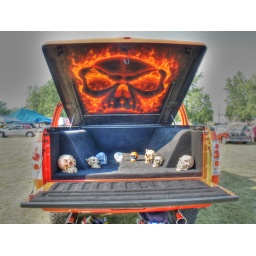
The truck was on display in the car show at the Buffalo River Festival. Check out the original shot in the comments.